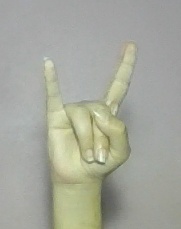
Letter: la